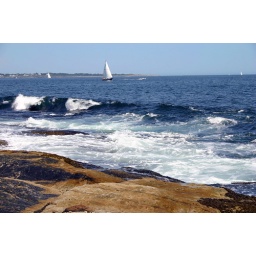
many sailboats are seen off the coast of beavertail in jamestown, rhode island.